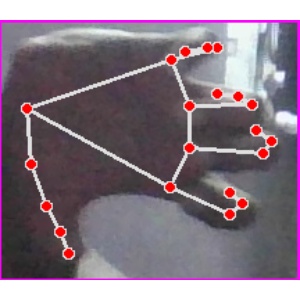
अक्षर: त